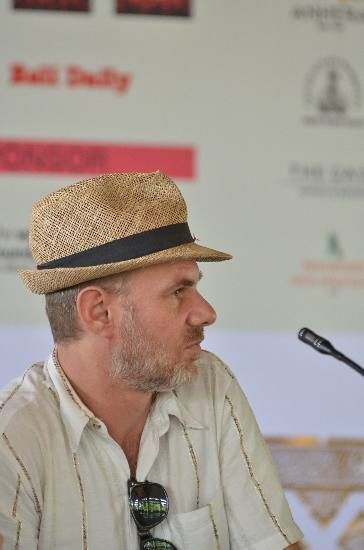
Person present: Yes